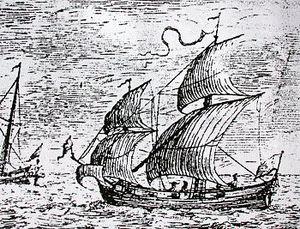
Un patron de barque a des significations bien différentes d'aujourd'hui et elles varient suivant les régions, ou même d'un port à un autre. Dans le français actuel, une barque fait presque obligatoirement penser à un canot de faibles dimensions, donc à une embarcation pour aller à la pêche sur une rivière ou ramer sur les étangs des parcs des grandes villes.